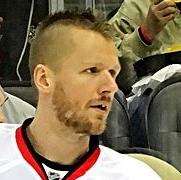
Age: 27